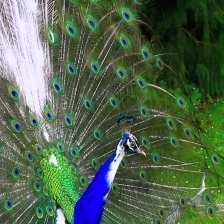
Species: PEACOCK
Scientific name: PAVO CRISTATUS